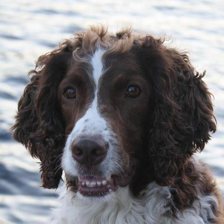
Label: animals